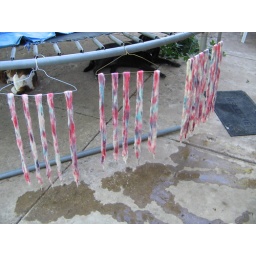
Here it is hanging out on the trampoline. There are my cute dogs in the background. Again without the flash.